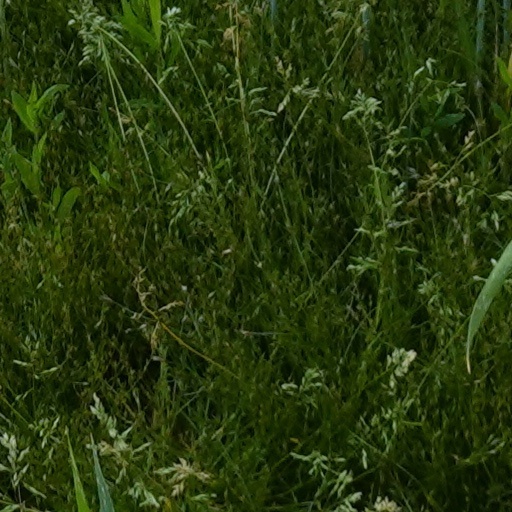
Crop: wheat